2006 protests in Hungary

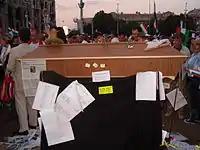
A coffin placed in Kossuth square by Inconnu Independent Art Group, symbolizing the end of the second Gyurcsány-government. The text on the yellow paper reads "We had enough!"

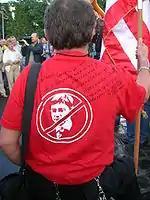
Demonstrator

Late on Sunday, September 17, people gathered at the Parliament building demanding the PM should resign. By midnight, the number of demonstrators reached 2,000. A few hundred people went to the State President's residency but later returned. This spontaneous demonstration was entirely peaceful.